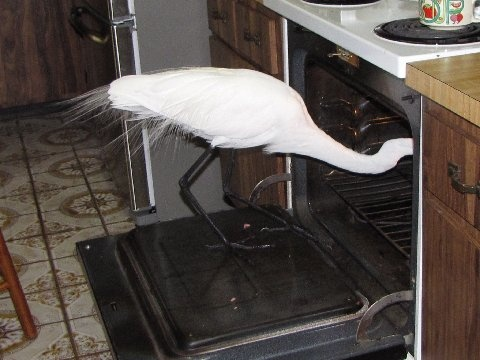
A white bird sticking its head into an open oven.
a bird with its head in an open oven
A large white bird has it's head inside of an oven.
A large white bird sticks its head in an oven.
a large white bird with long black legs standing on an open oven door and poking it's head in the oven.